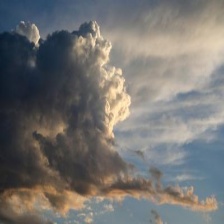
Cloud type: Cumulonimbus